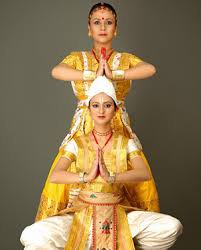
Dance form: sattriya